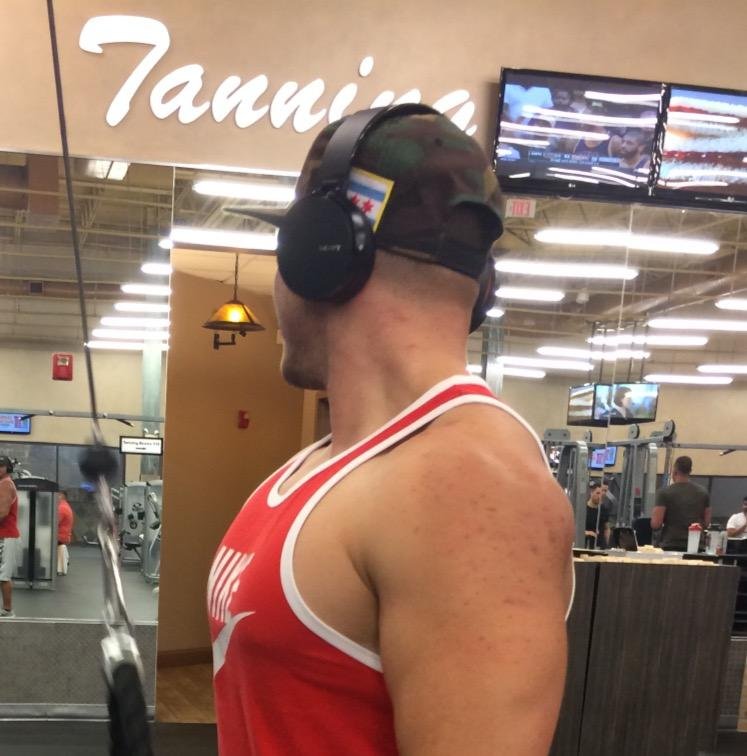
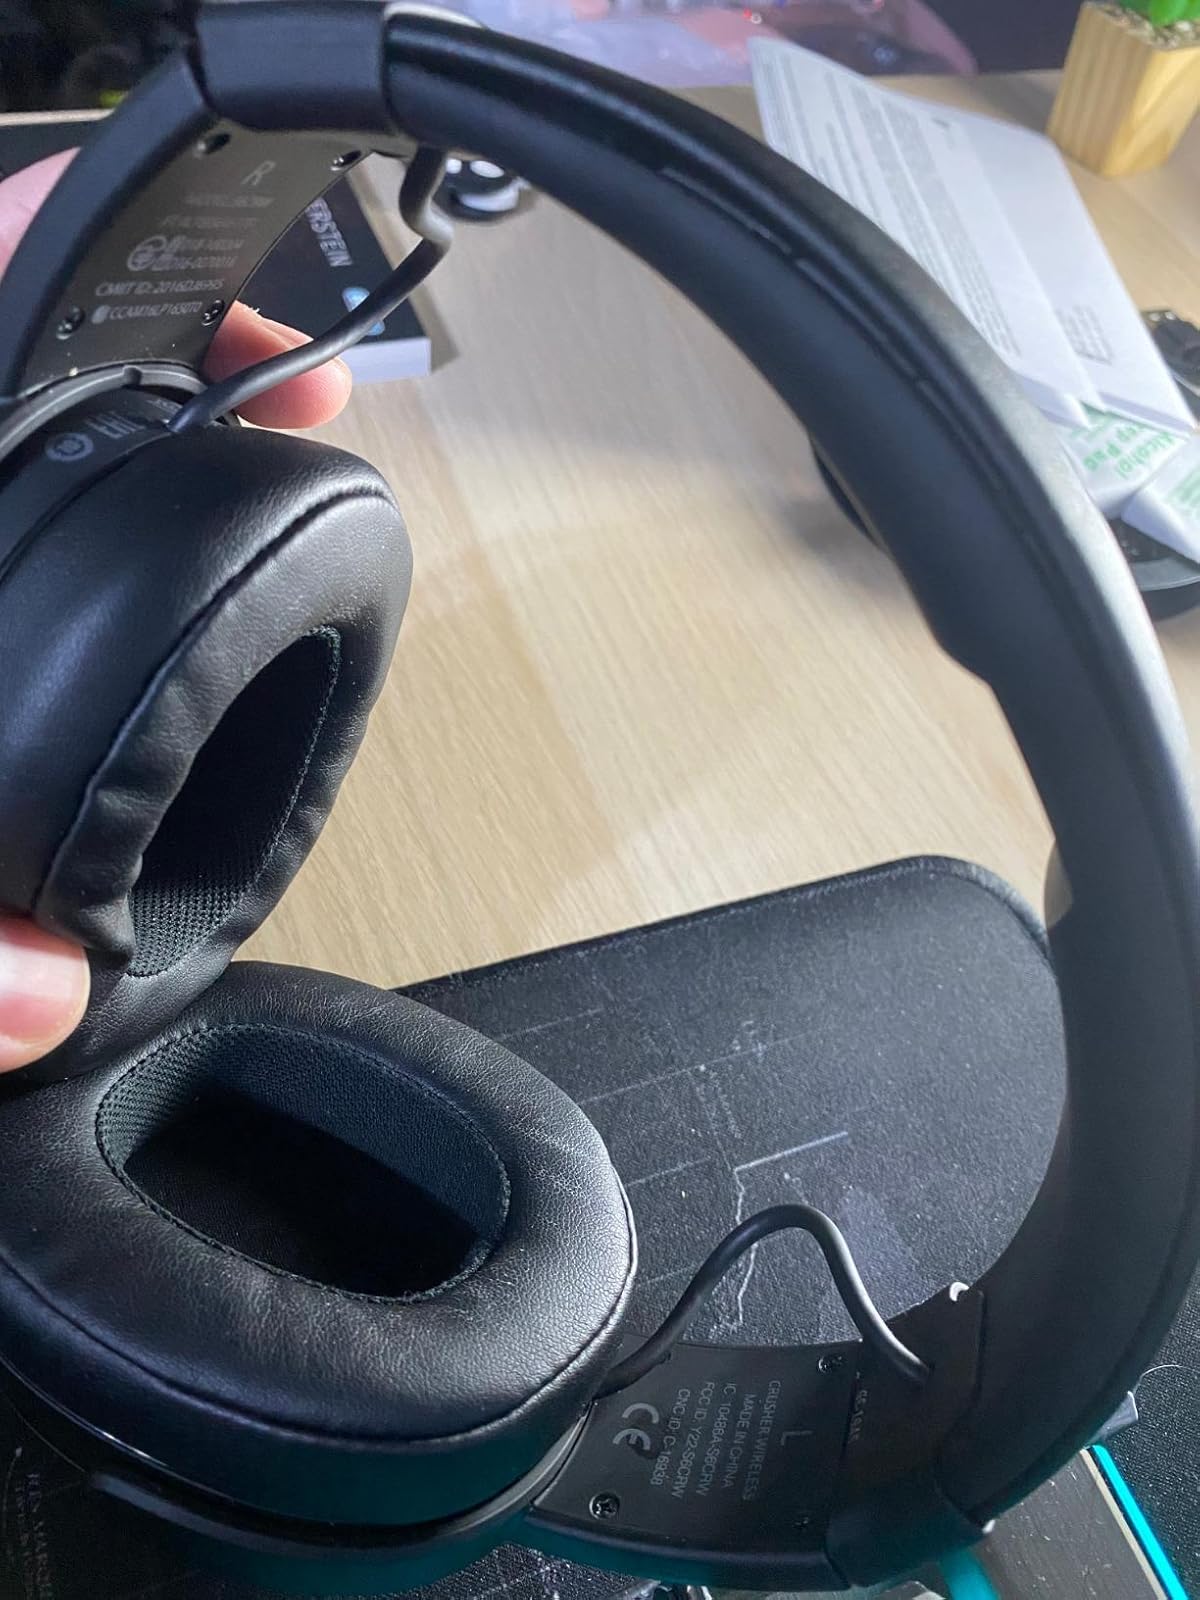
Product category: headphones
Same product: no